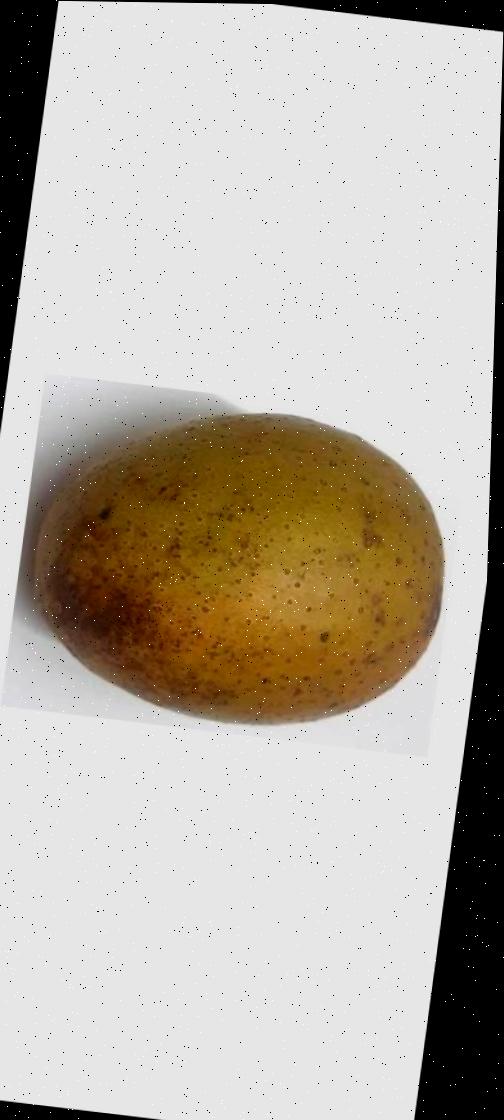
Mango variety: Gourmoti